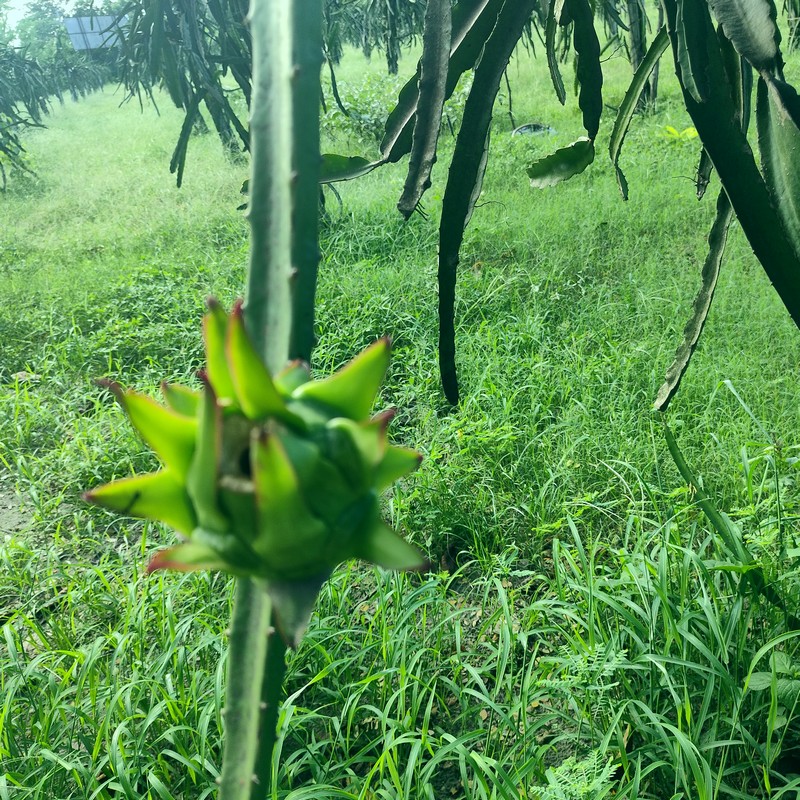
Label: Immature Dragon Fruit